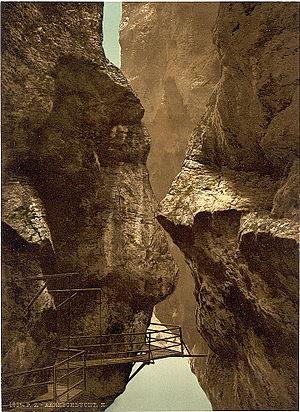
Les gorges de l’Aar sont des gorges situées sur le territoire de la commune de Meiringen, dans le canton de Berne, en Suisse.